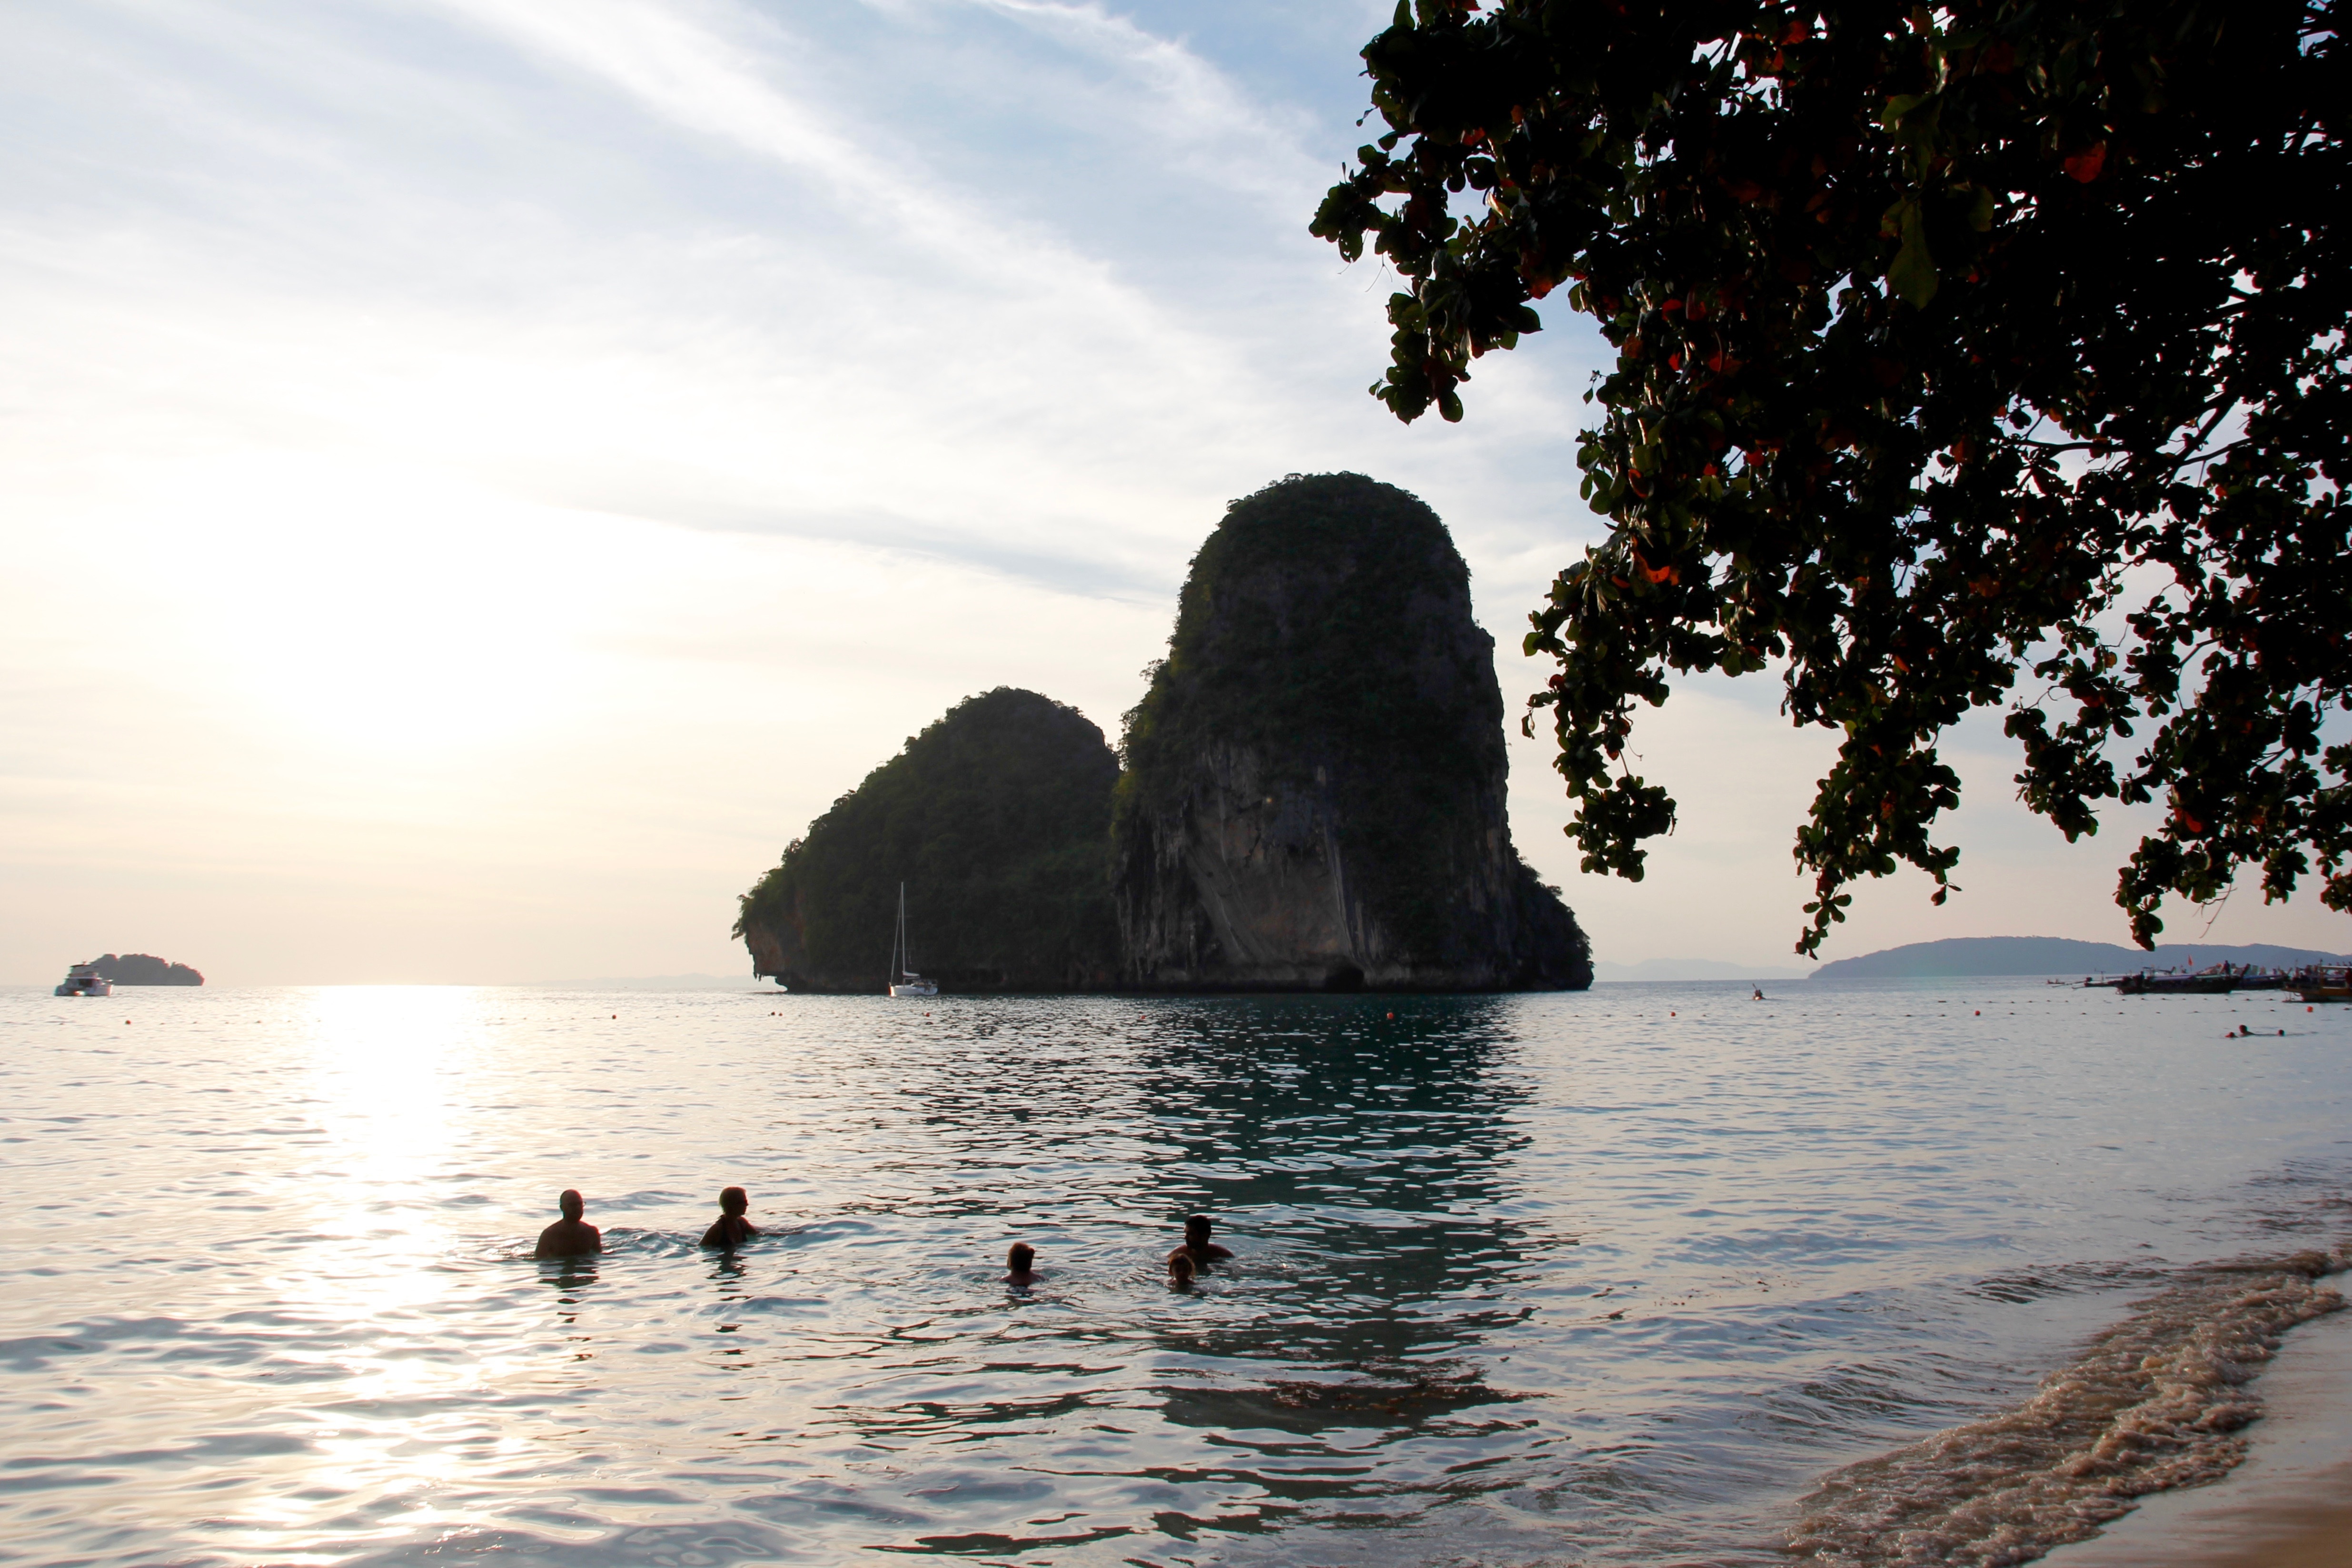
beach, sea, coast, water, nature, rock, ocean, sunset, boat, shore, lake, view, dusk, idyllic, reflection, vehicle, holiday, bay, island, asia, thailand, body of water, rocks, boating, booked, cape, islet, natural stones, railey beach